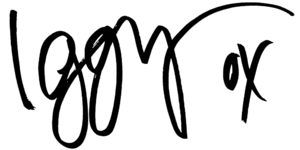
Iggy Azalea, de son vrai nom Amethyst Amelia Kelly, est une rappeuse et mannequin australienne née le 7 juin 1990 à Sydney.